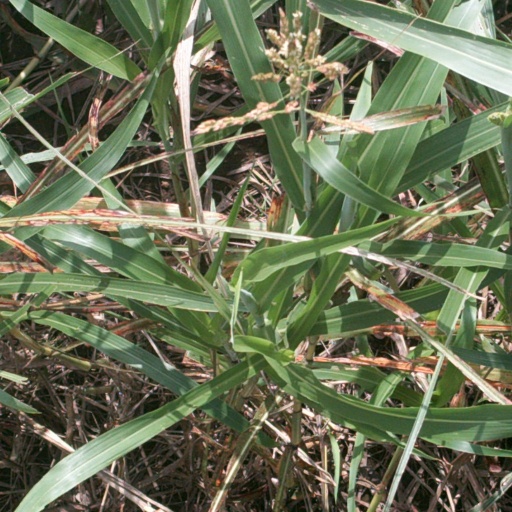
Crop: sorghum